Chess in India

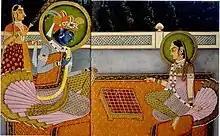
Hindu deity Krishna and Radha playing chaturanga, which laid the foundation for modern chess

Chess originated in India with its earliest known form, "chaturanga", dating back roughly 1,500 years to the 6th century, during the Gupta Empire. "Chaturanga" is considered the earliest precursor to modern chess because it had key features that would appear in later variations: different pieces possessing different powers and victory depending on the fate of one piece, the king.